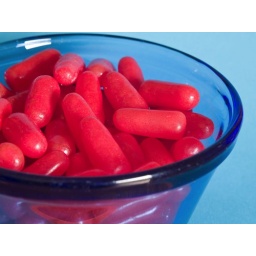
Hot Tamales in blue bowl